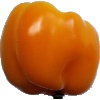
Label: Pepper Yellow 1